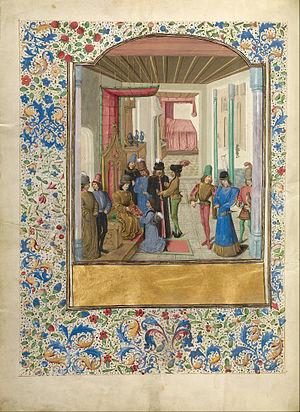
Le Maître du Jardin de vertueuse consolation est un maître anonyme enlumineur actif à Bruges des années 1450 à 1475. Il doit son nom à un ouvrage de Pierre d'Ailly dont la décoration lui est attribuée, Le Jardin de Vertueuse consolation, destiné à Louis de Gruuthuse et aujourd'hui conservé à la Bibliothèque nationale de France comme ms. fr. 1026.